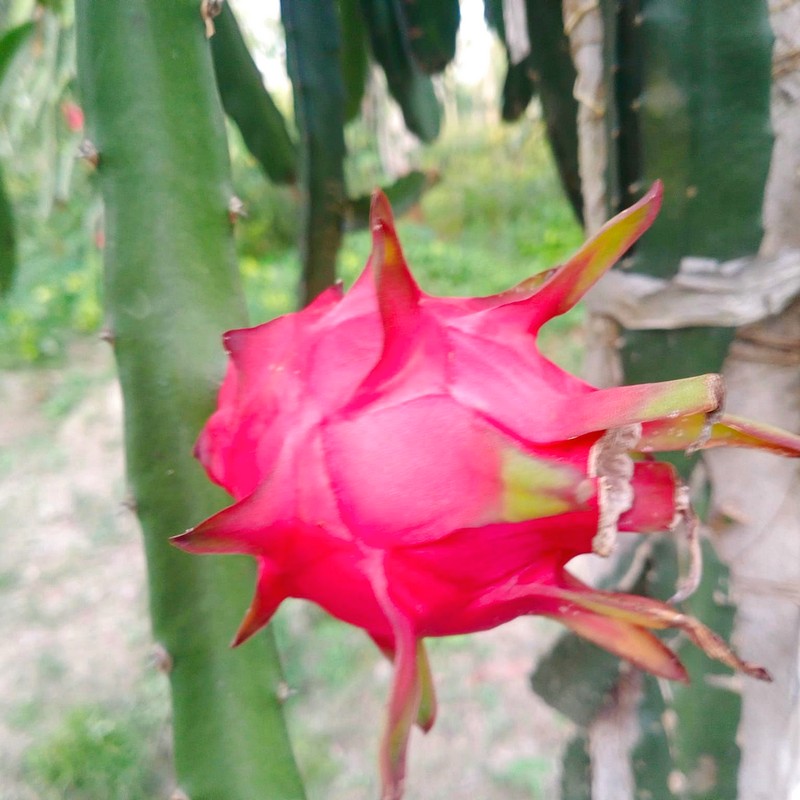
Label: Mature Dragon Fruit